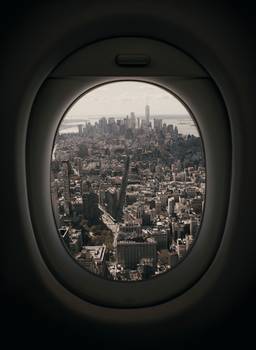
Label: No Watermark